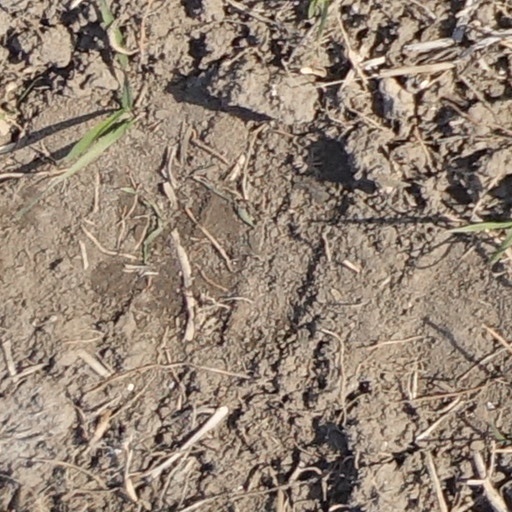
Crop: wheat